Family Dining Room

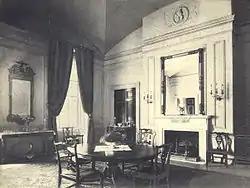
The Family Dining Room during the administration of Theodore Roosevelt.

The White House was extensively renovated in 1902, during which the Stair Hall and its staircase were demolished and the State Dining Room expanded northward. Renovations by architect Charles Follen McKim during the administration of Theodore Roosevelt architecturally transformed the Family Dining Room. Using White House architect James Hoban's groin vaulted ground floor hall ceilings as a model, McKim installed a similar groin vault ceiling. The surface was articulated with a low relief plaster meander (Greek key) and five-pointed star decoration, and an eagle within a laurel wreath on the east wall above the mantel. McKim commissioned the Boston furniture manufacturer A. H. Davenport and Company to build a somewhat overscaled Federal-style sideboard, china cabinet, and dining table. Reproduction Chippendale-style sidechairs replaced the series of Victorian chairs used in the nineteenth century. The style combined both Jacobean and Chippendale styles. McKim also ordered a new mahogany console table based on Anthony Quervelle's 1829 console table (made for the East Room, but since about 1860 having stood in the Family Dining Room), and a new mirror.